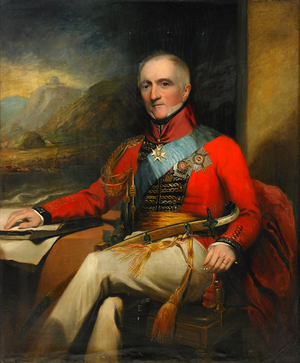
Rufane Shaw Donkin
Rufane Shaw Donkin
Rufane Shaw Donkin var en britisk general og fungerede i kort tid som guvernør i Kapkolonien. Hans far døde som general i 1821 efter at have tjent med næsten alle britiske kommandanter fra Wolfe til Gage.